Museu da Imagem e do Som do Rio de Janeiro

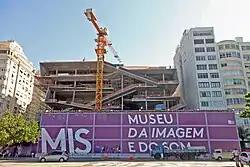
Facade of the new museum in June 2014.

The plans for the new MIS are ambitious and building costs are said to be in the region of R$70 million. Designed by Diller Scofidio + Renfro, of New York City, the new building is “a reproduction of the famous Copacabana sidewalk folded into a vertical boulevard and will become a new icon in Rio’s cultural scene.”